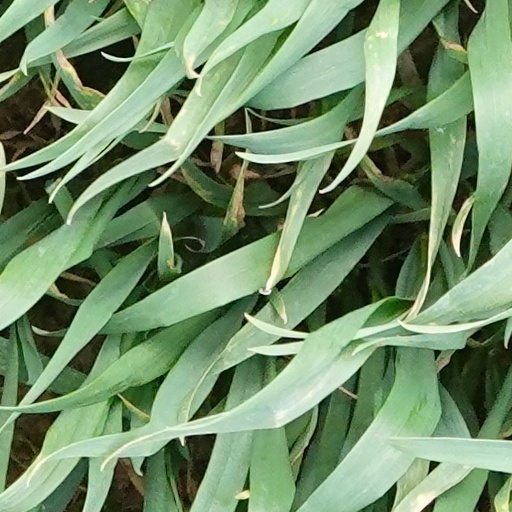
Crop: wheat